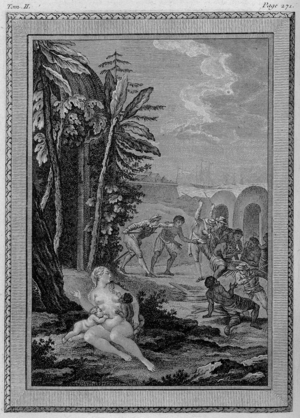
Personnification de la Nature qui nourrit avec le même amour un enfant blanc et un enfant noir. Esclaves travaillant dans une sucrerie. Illustrations de Marillier, dessinateur pour Guillaume Thomas Raynal.- Histoire philosophique et politique des deux Indes, Volume 2. Pl. en regard de la page 271, 1775.
Clément-Pierre Marillier est un dessinateur et graveur en taille-douce et à l'eau-forte français né à Dijon le 20 juin 1740. Il vécut rue Saint-Jacques à Paris puis se retira dans sa propriété de Boissise-la-Bertrand, dans l'arrondissement de Melun, où il est mort le 11 août 1808.